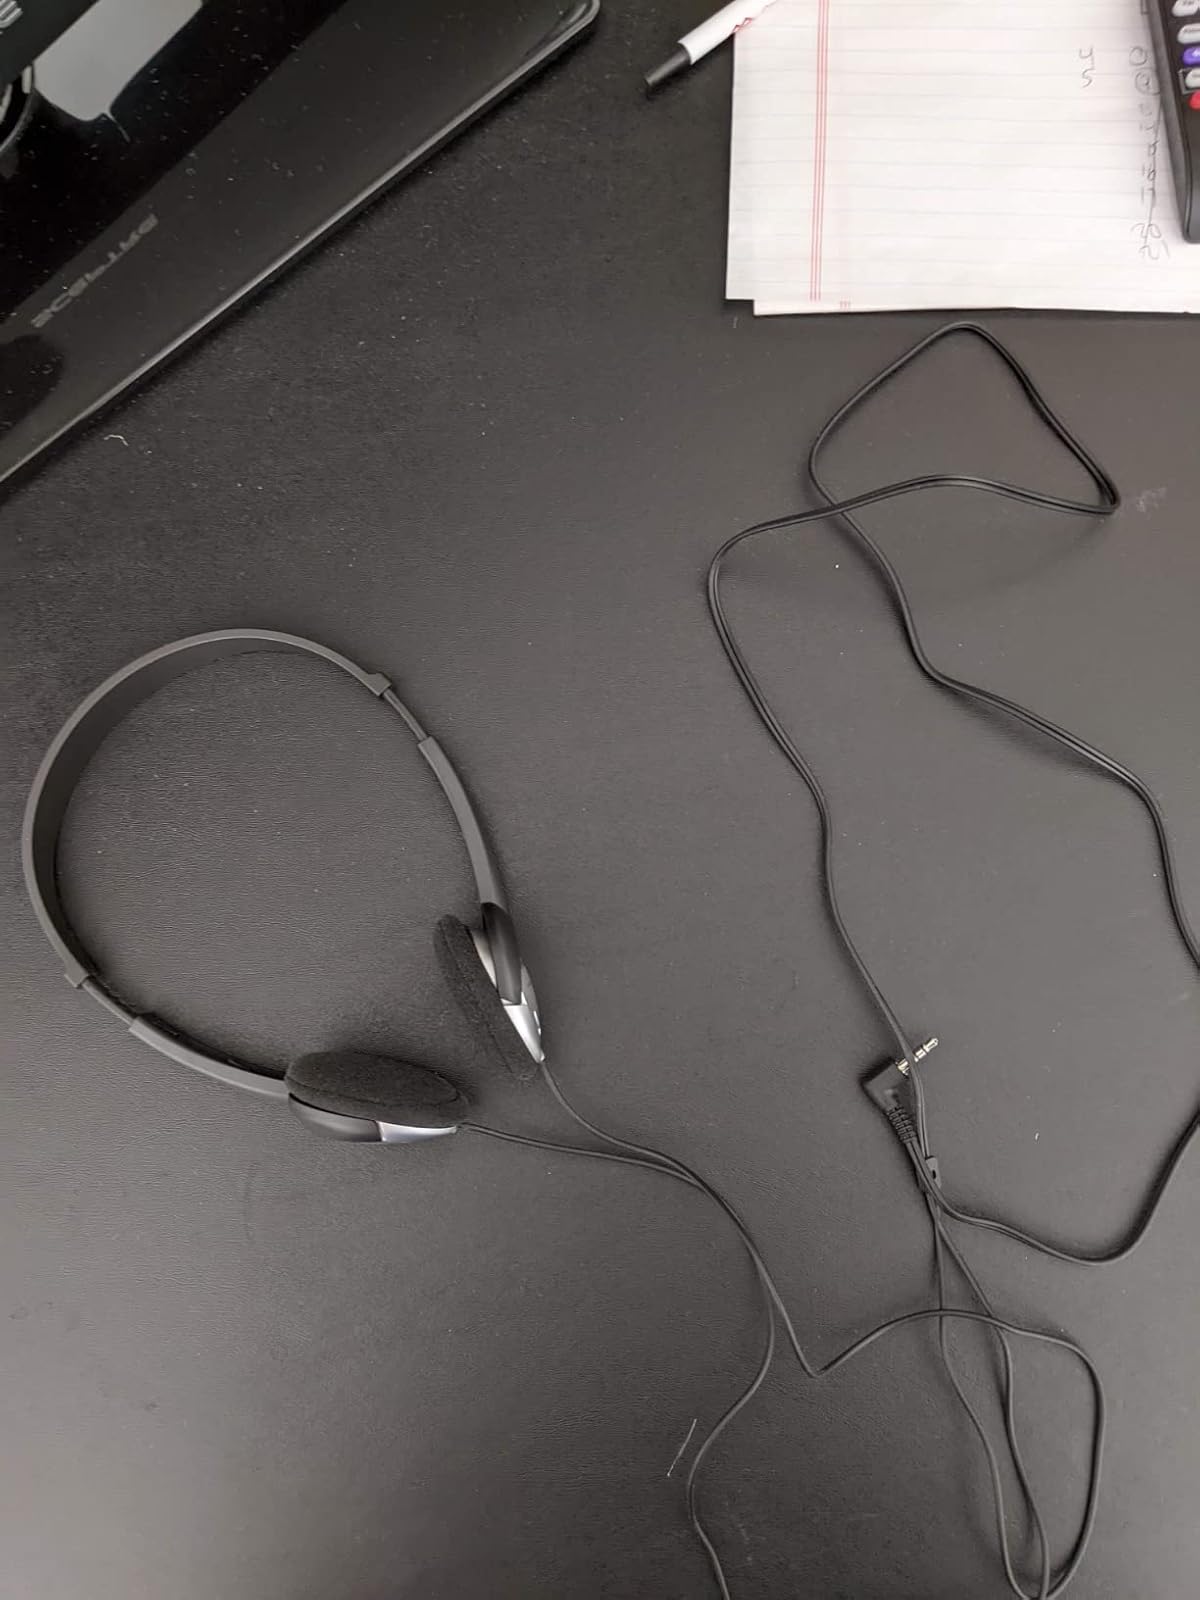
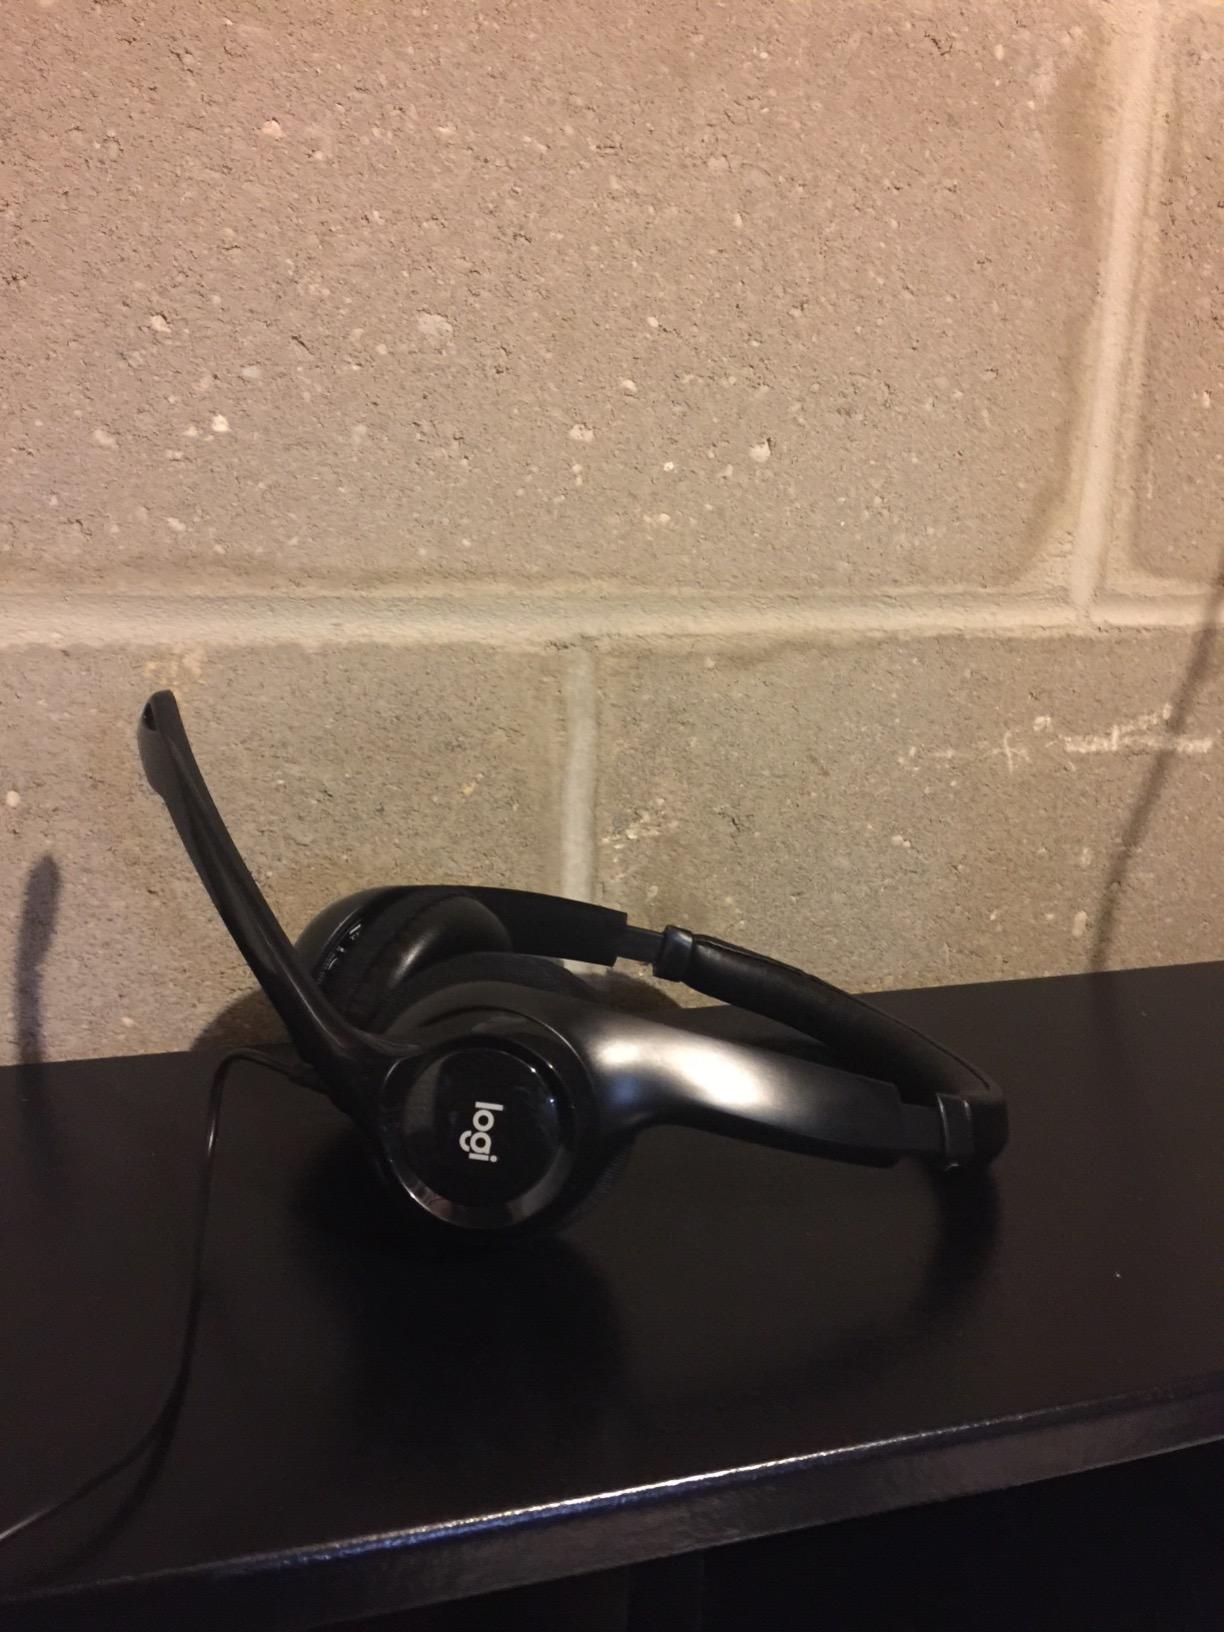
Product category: headphones
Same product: no